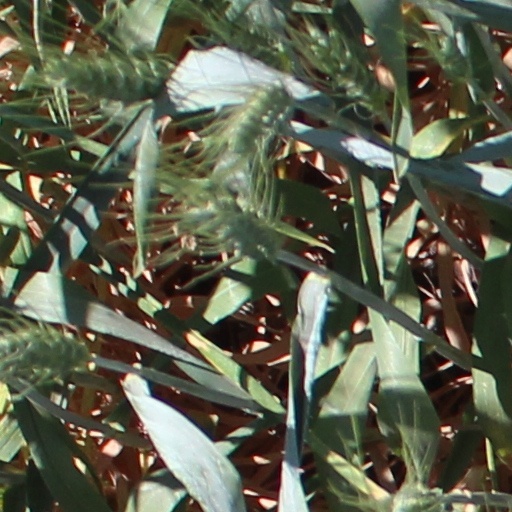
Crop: wheat